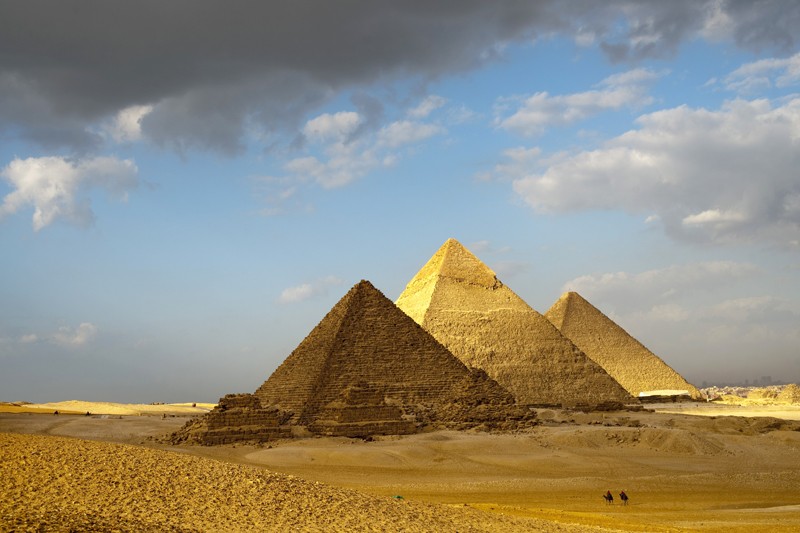
Landmark: Pyramids of Giza